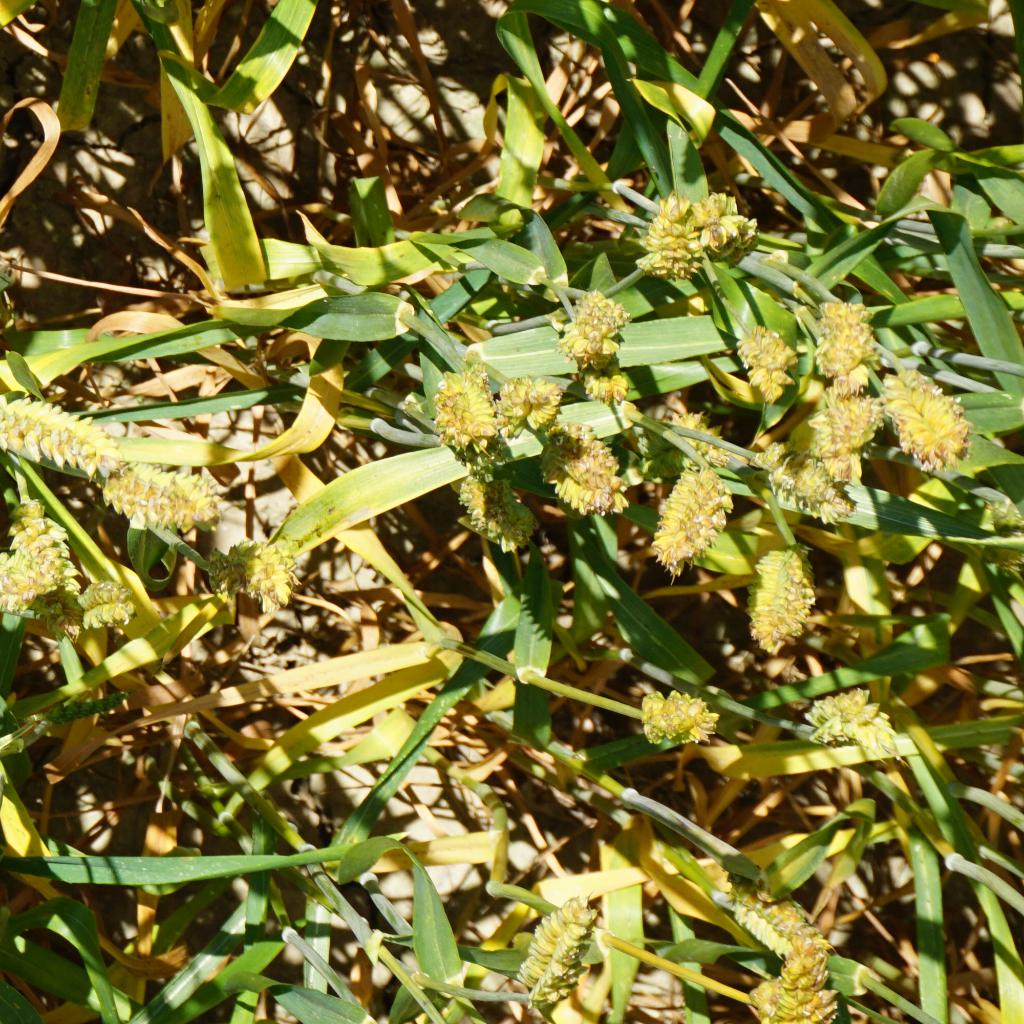
Country: France
Location: Gréoux
Wheat development stage: Filling - Ripening